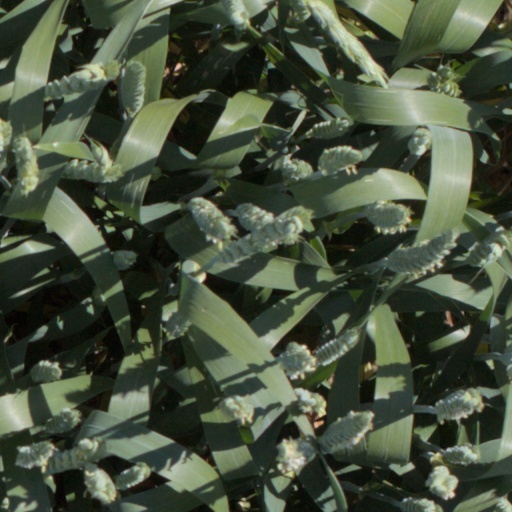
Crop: wheat